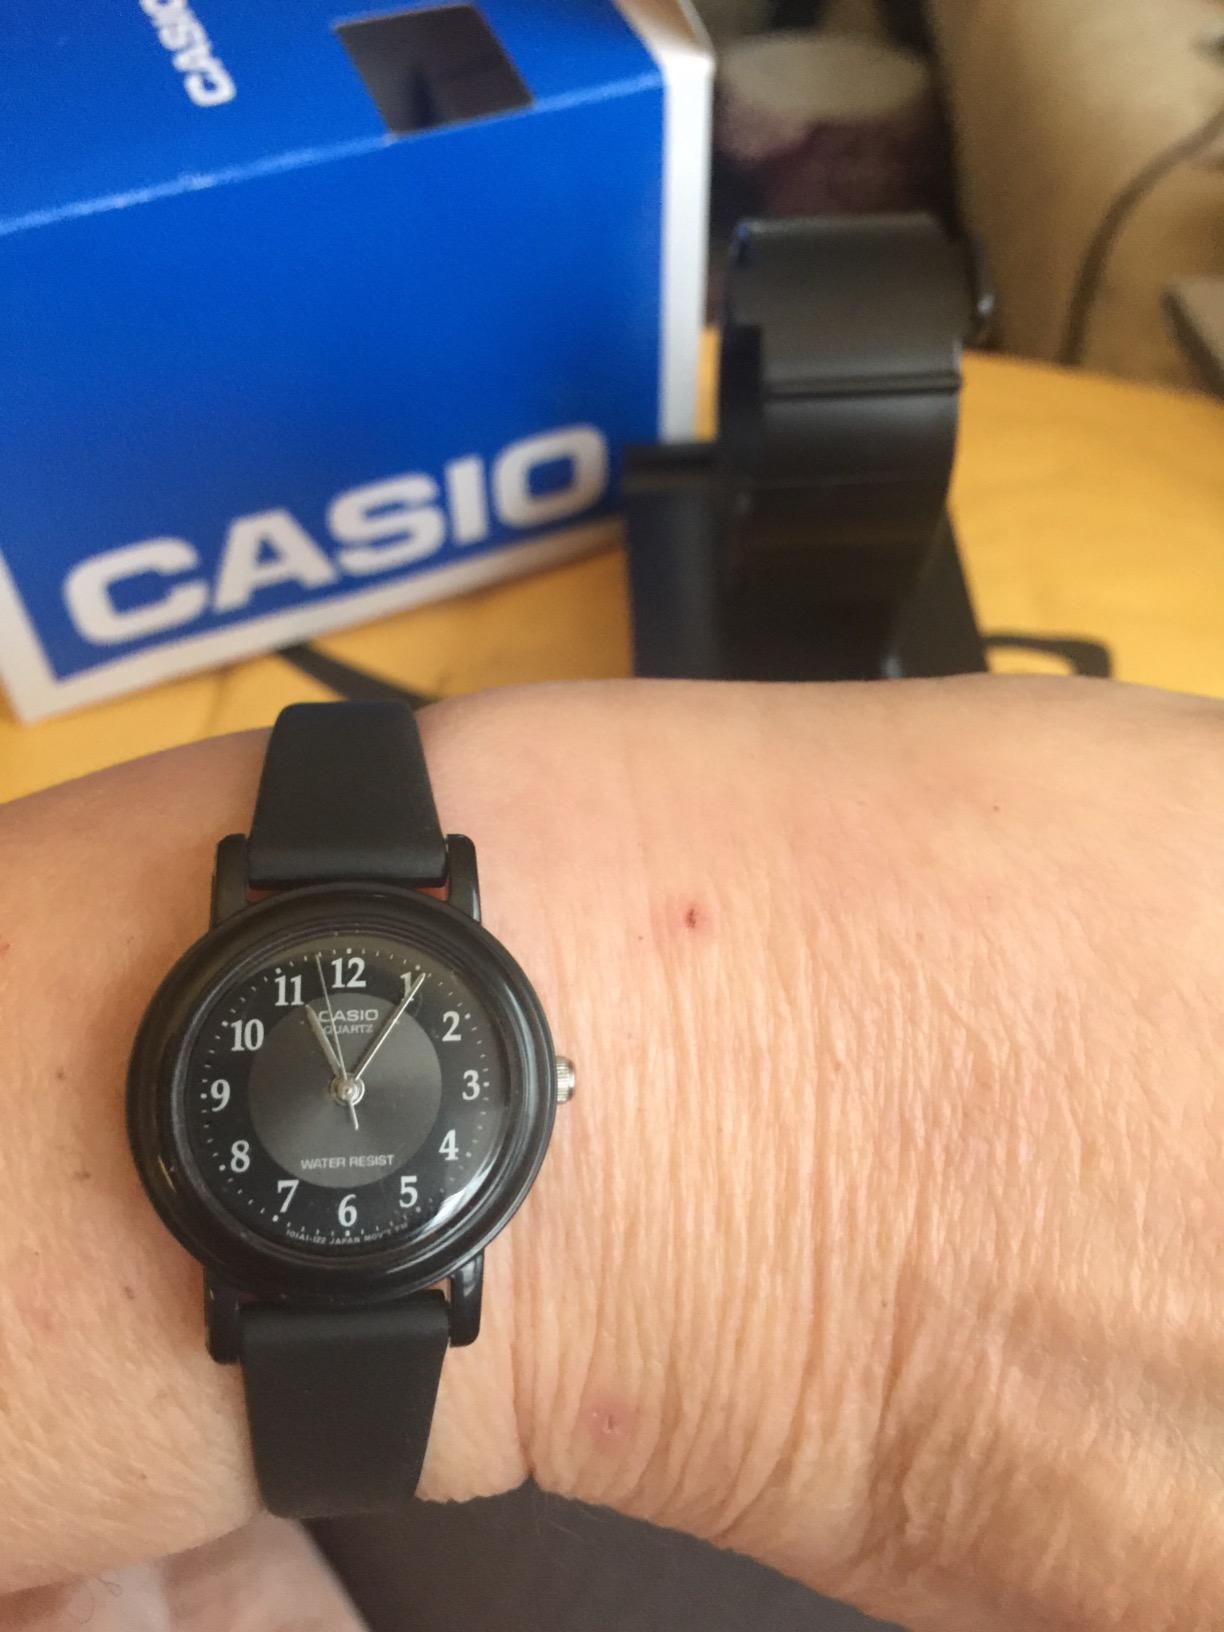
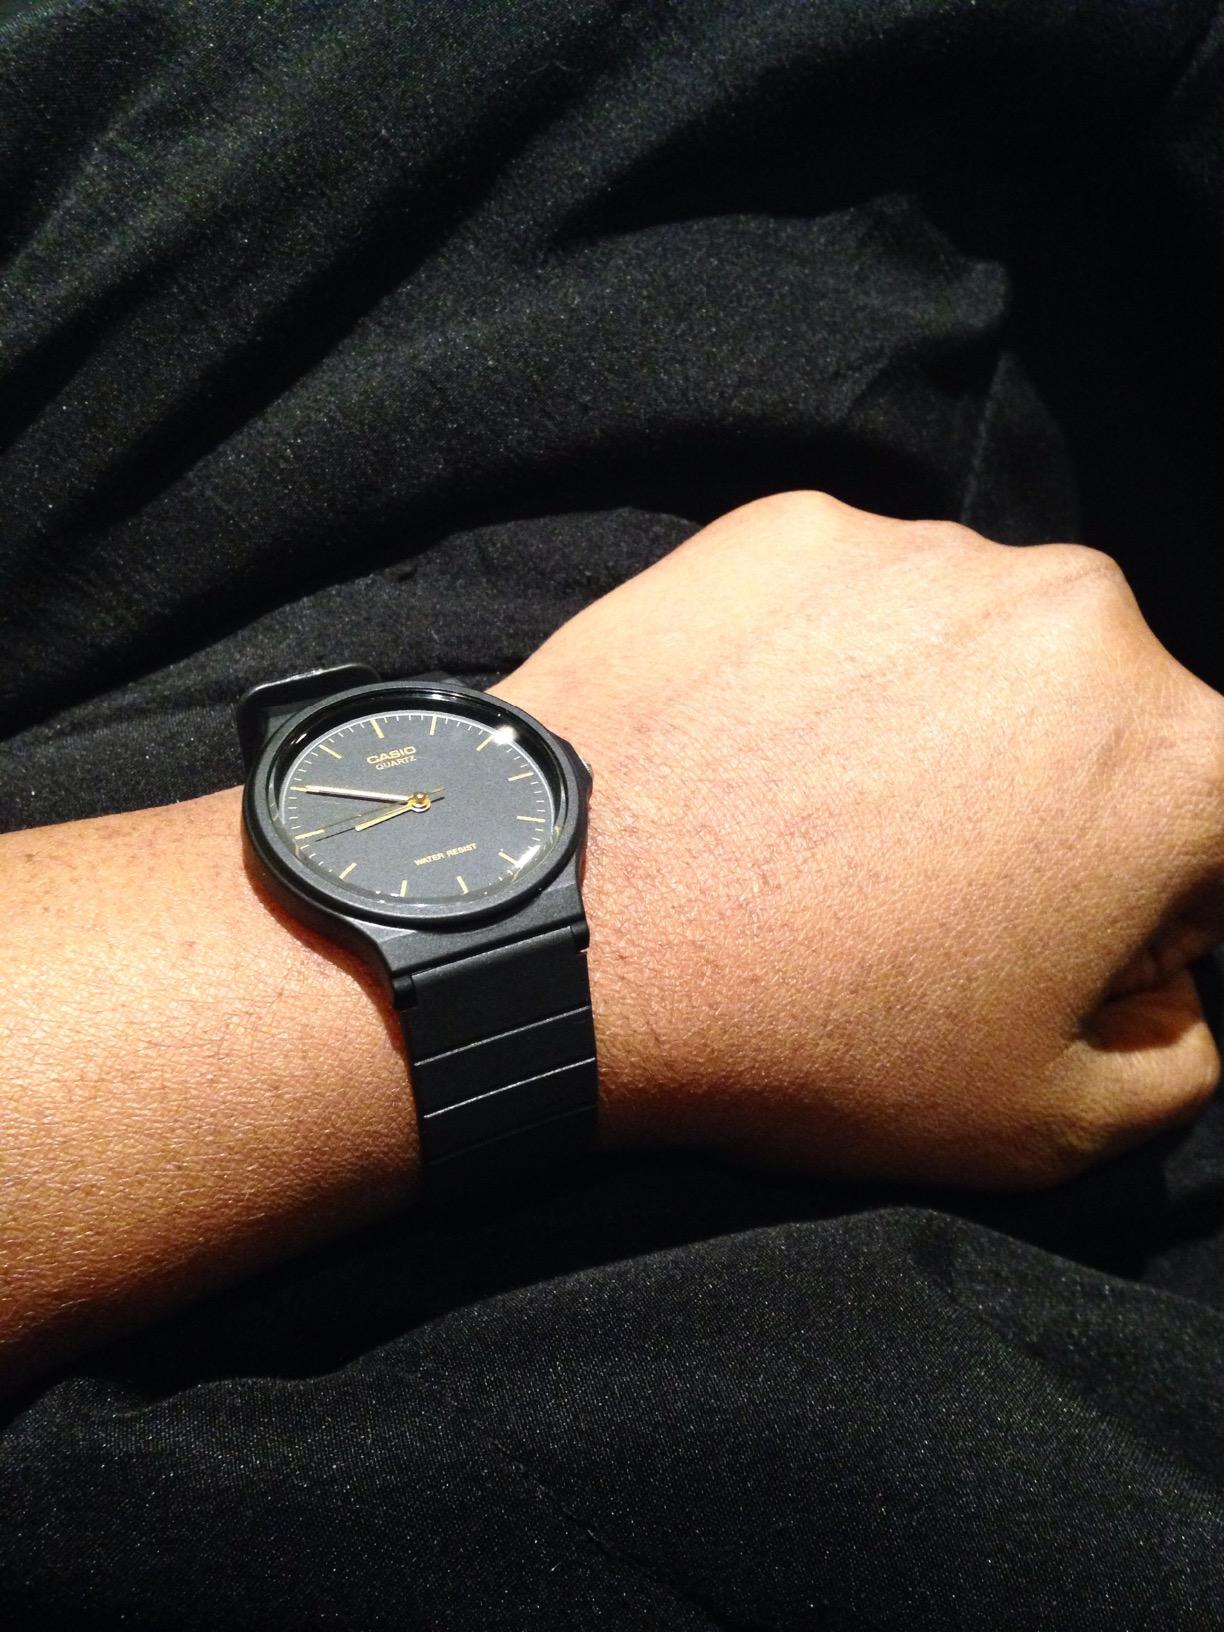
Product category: accessories_watch
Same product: no